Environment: real
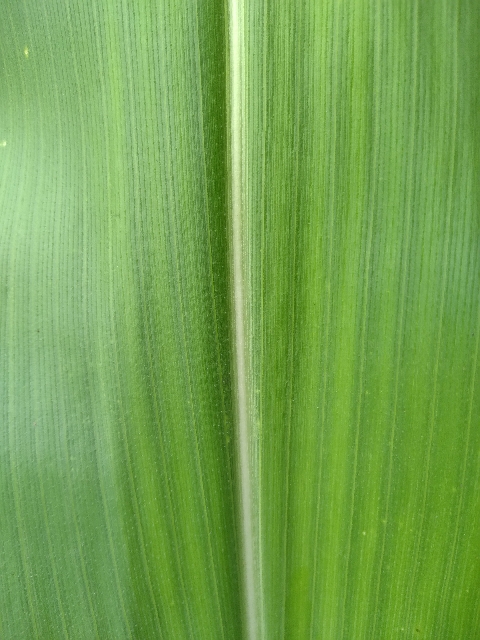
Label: healthy